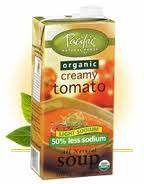
Waste category: cardboard